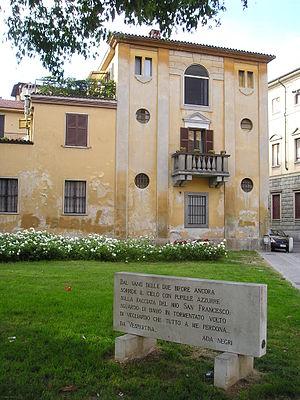
Ada Negri est une poétesse italienne de la fin du XIXᵉ et du début du XXᵉ siècle.